Charles Louis Dieudonné Grandjean

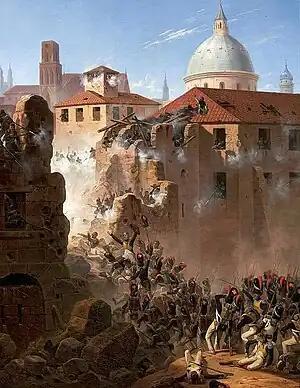
"Assault on Saragossa" by January Suchodolski, 1845. Grandjean led soldiers at the first and second sieges of Zaragoza.

Afterward, Grandjean held commands in the 4th and 5th Military Divisions. Emperor Napoleon awarded him with the Commander's Cross of the Légion d'Honneur on 14 June 1804. This was followed by a promotion to general of division on 1 February 1805. He assumed command of the 25th Military Division in March 1805 and led a reserve division when the War of the Fourth Coalition broke out that August. In late 1806, he was assigned to a command in Northern Europe under Marshal Édouard Mortier, duc de Trévise.